University of Gibraltar

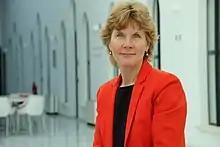
Professor Catherine Bachleda, Vice-Chancellor of the University of Gibraltar

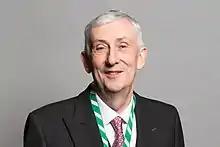

A largely ceremonial role, the formal head of the university is its chancellor, currently Sir Lindsay Hoyle (Speaker of the House of Commons in the UK Parliament). The Vice-Chancellor, Professor Catherine Bachleda, is responsible for the overall management of the university, supported by the Executive Committee composed of senior operational staff and directors. There are a number of boards and committees involved in the leadership and governance of the university.